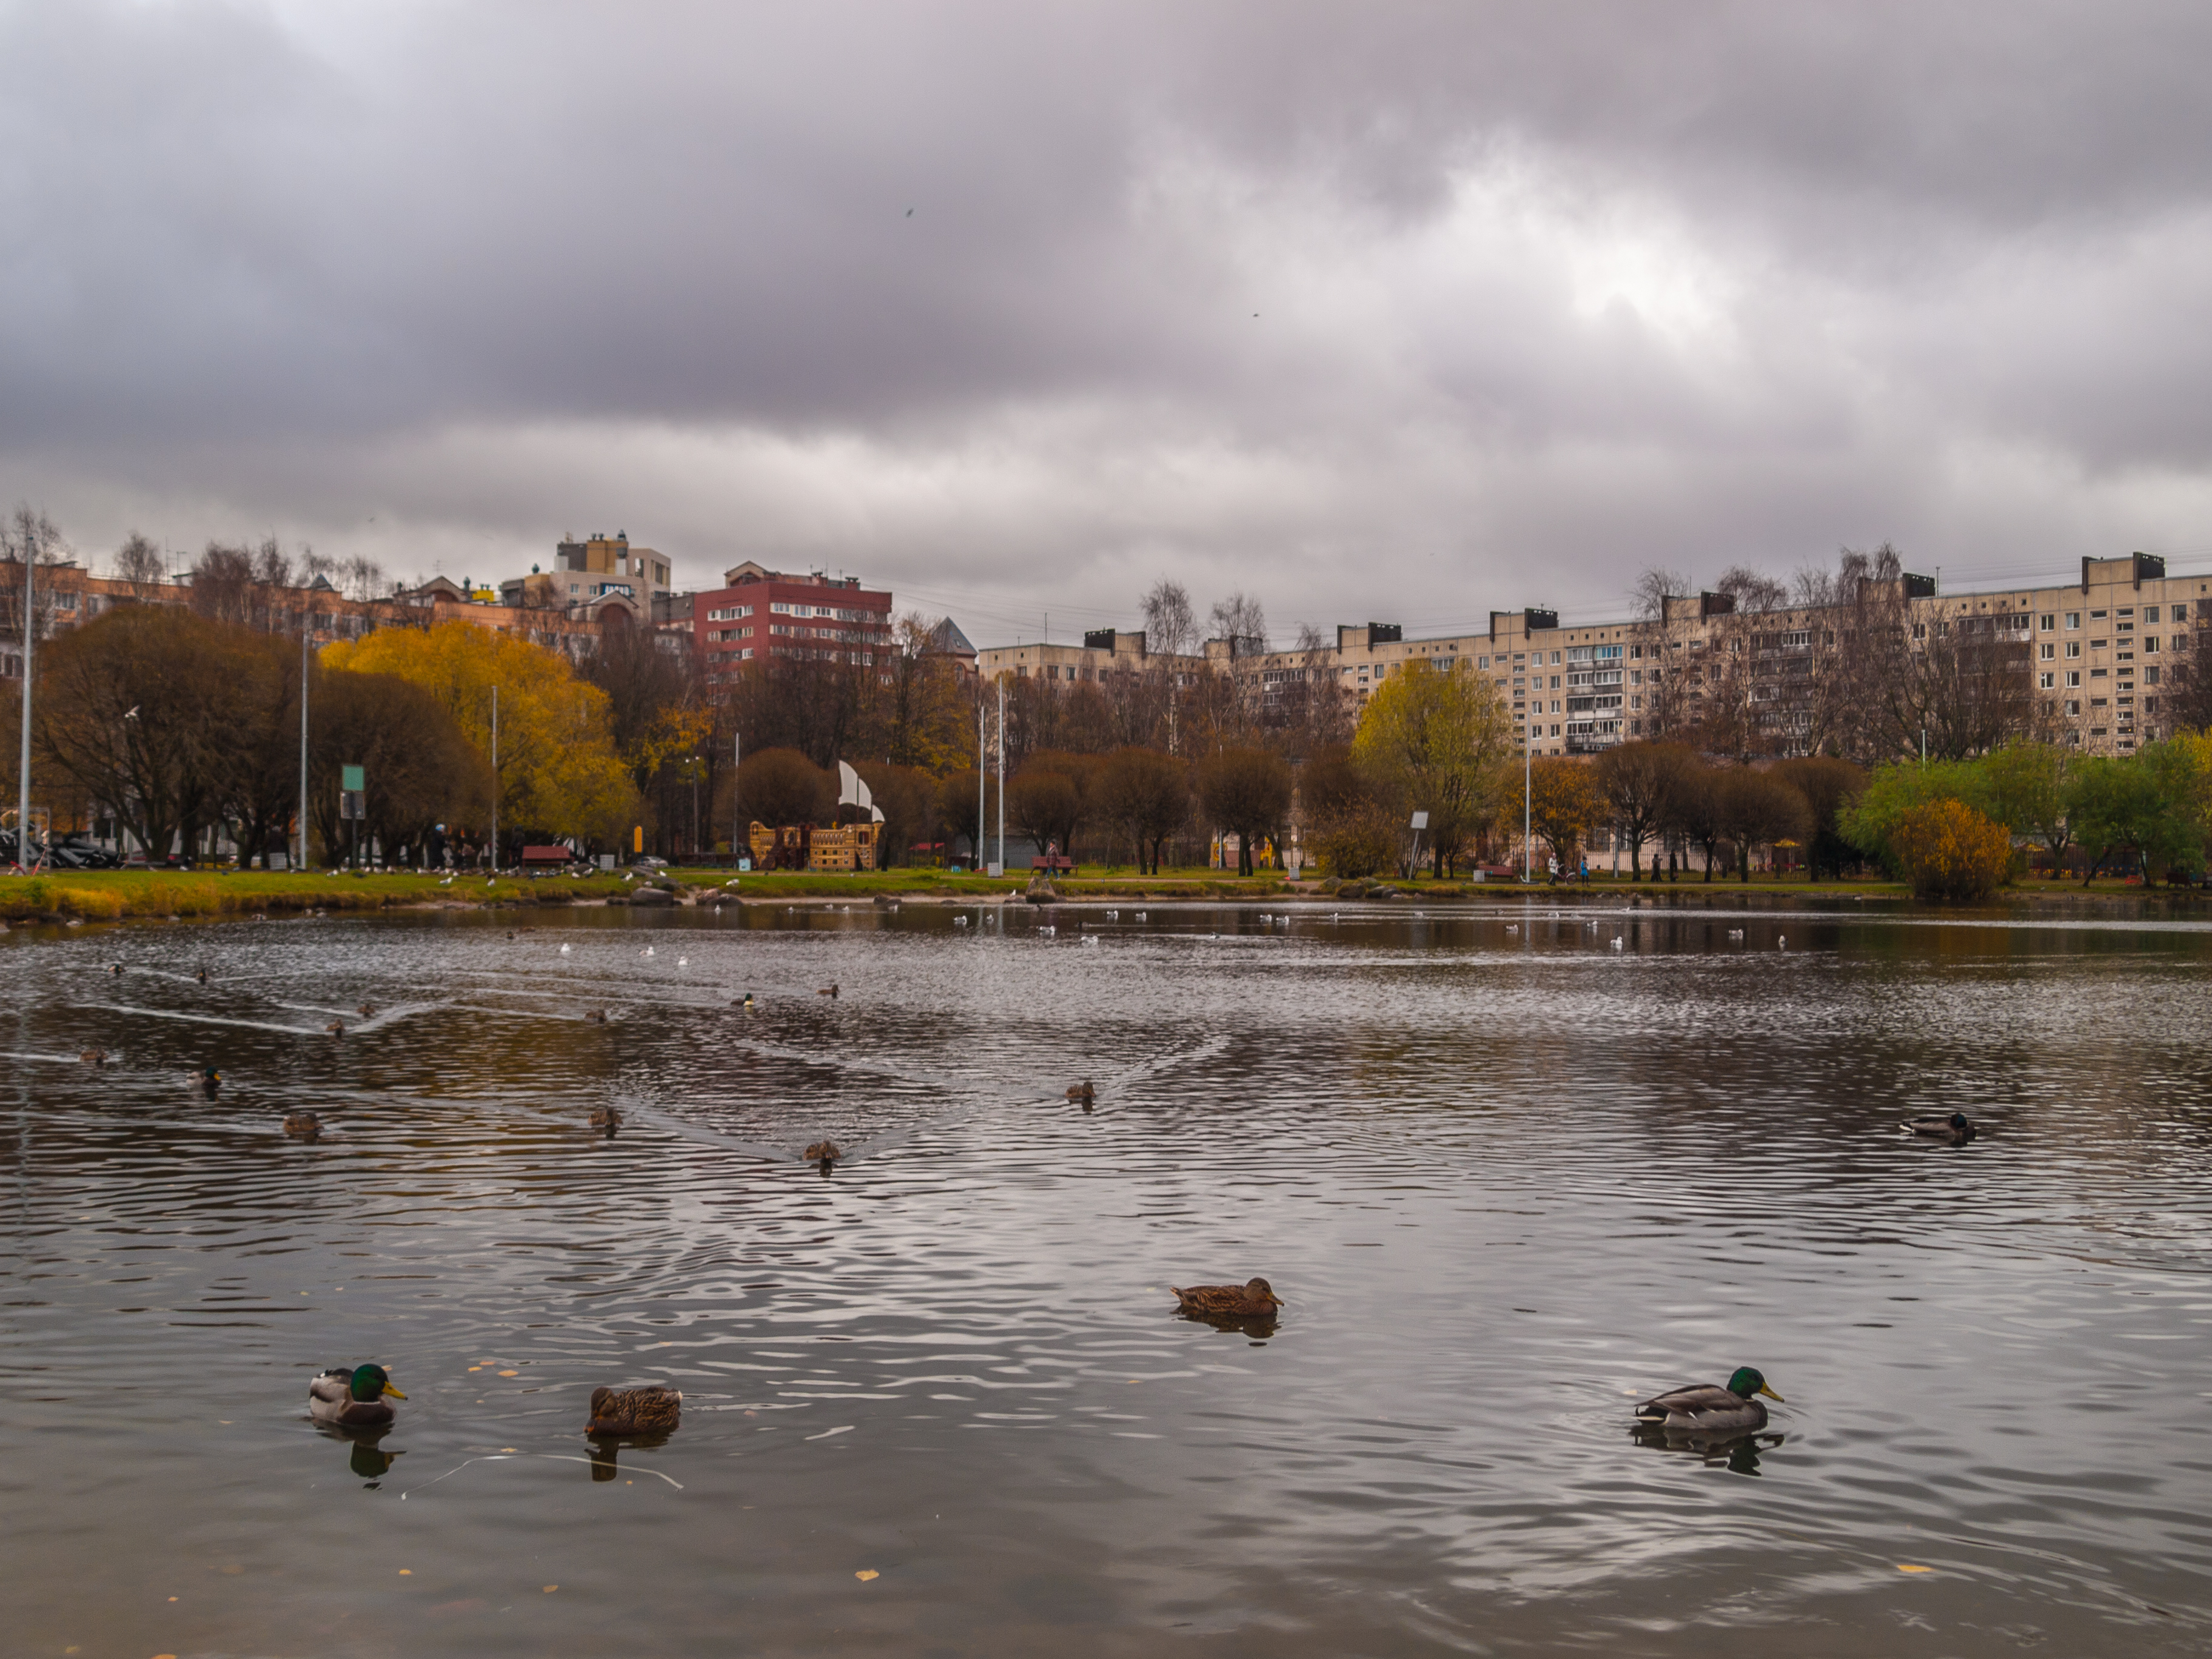
images, water, cloud, bird, plant, sky, water resources, nature, natural landscape, tree, building, lake, watercourse, body of water, grass, ducks, geese and swans, bank, waterfowl, lacustrine plain, landscape, waterway, winter, horizon, city, duck, reflection, reservoir, pond, lake district, wetland, water bird, spring, loch, wildlife, evening, channel, livestock, floodplain, autumn, cityscape, tourism, flock, skyline, freezing, goose, river